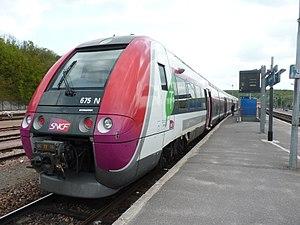
L'automoteur B 82675-676 en gare de Longueville et en direction de Provins, dans la nouvelle livrée carmillon.
On appelle livrée la décoration extérieure d'un matériel roulant ferroviaire. Au cours de son histoire, depuis 1938, la Société nationale des chemins de fer français a utilisé de nombreuses livrées liées aux modes et aux changements de matériels. Certaines sont des essais sans lendemain sur quelques machines, d'autres sont de véritables marqueurs de l'identité de l'entreprise, par exemple la livrée « béton ».
Les B 82500 sont des automoteurs de la SNCF, spécialisés au trafic TER. Ces matériels constituent la version bi-mode et bi-courant de l'autorail grande capacité de Bombardier, aussi nommée BGC ou Bibi. Ils ont été construits dans l'usine de Crespin.